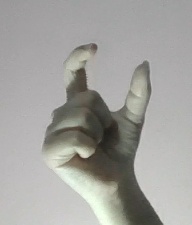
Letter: nun